Ukraine International Airlines Flight 752

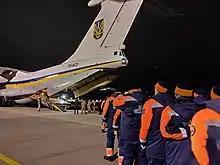
A Ukrainian Air Force Ilyushin Il-76 prepares to depart for Iran from the Boryspil International Airport with specialists from the National Bureau of Investigation of Civil Aviation and Incidents with the Civil Aviation Service, State Aviation Service, Ukraine International Airlines and from the General Inspectorate of the Ministry of Defense of Ukraine.

Under standard International Civil Aviation Organization (ICAO) rules, according to Annex 13 of the Chicago Convention, the United States National Transportation Safety Board (NTSB) would participate in the investigation, as they represented the state of the manufacturer of the aircraft. France's Bureau of Enquiry and Analysis for Civil Aviation Safety (BEA) would participate as representatives of the state of manufacture of the aircraft's engines (a U.S.–France joint venture) and Ukraine's Ministry of Infrastructure would participate as representatives of the state in which the aircraft was registered. Given that there were tensions between these nations and Iran as part of the 2019–2021 Persian Gulf crisis, it was not known how these investigative organizations would be involved, although it was reported that Iran had said American, French and Ukrainian authorities would be involved.